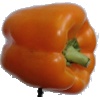
Label: Pepper Orange 1